Excavations at Delphi

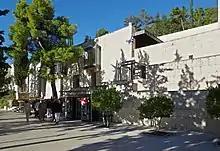
The Delphi Archaeological Museum

Finally, one century after the first inauguration of the museum a new exhibition took place, aiming at the enhancement of some of the exhibits, such as the Charioteer and the gold and ivory statues as well as at the compatibility of the museological approach with the new scholarly conclusions stemming from the ongoing study of the objects. As Rozina Kolonia, former Ephor of Antiquities of Delphi, notes in the guidebook of the museum, the exhibits are displayed in a way that they "compose a historical novel, the pages of which run across twelve centuries of history and archaeology: they narrate through museography the political, religious and artistic activity of the most renowned sanctuary of paganism and of its oracle."